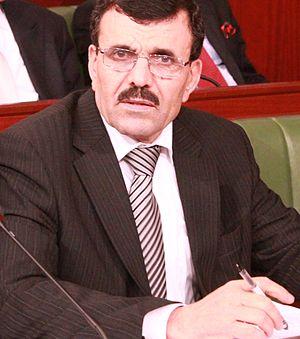
Ali Larayedh, ministre de l'intérieur, à une séance de questionnement à l'ANC en Mars 2012